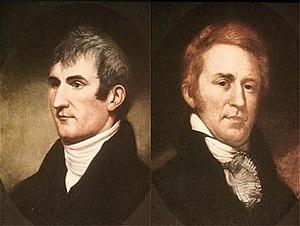
Le mont Adams, en anglais Mount Adams, du nom du président John Adams, est un volcan des États-Unis situé dans le Sud de l'État de Washington. Il fait partie de l'arc volcanique des Cascades, un arc volcanique regroupant plusieurs volcans dont le mont Saint Helens et le mont Rainier, et se situe dans la chaîne des Cascades. Culminant à 3 742 mètres d'altitude, sa dernière éruption remonte aux alentours de 950. Néanmoins, il reste surveillé car la présence d'une importante calotte glaciaire à son sommet et sur ses flancs constitue une menace pour les populations environnantes si le volcan venait à se réveiller en faisant fondre ses glaciers.
L’expédition Lewis et Clark ou expédition de Lewis et Clark est la première expédition américaine à traverser les États-Unis à terre jusqu'à la côte pacifique. Thomas Jefferson, troisième président des États-Unis de 1801 à 1809, avait convaincu le Congrès d'attribuer 2 500 dollars de l'époque au projet.
Les Nez-Percés, Nimíipuu, sont une tribu amérindienne du groupe pénutien qui vivait dans le Plateau du Columbia de la région Nord-Ouest Pacifique au moment de l’expédition de Lewis et Clark.
Les montagnes Rocheuses, ou simplement les Rocheuses, en anglais Rocky Mountains ou Rockies, sont une grande chaîne de montagnes dans l'Ouest de l'Amérique du Nord, sur les territoires des États-Unis et du Canada.
Les chemins de fer américains ont largement été influencés par la Conquête de l'Ouest. L'épopée ferroviaire américaine se situe donc surtout dans la seconde moitié du XIXᵉ siècle, époque à laquelle les premières voies transcontinentales furent construites.